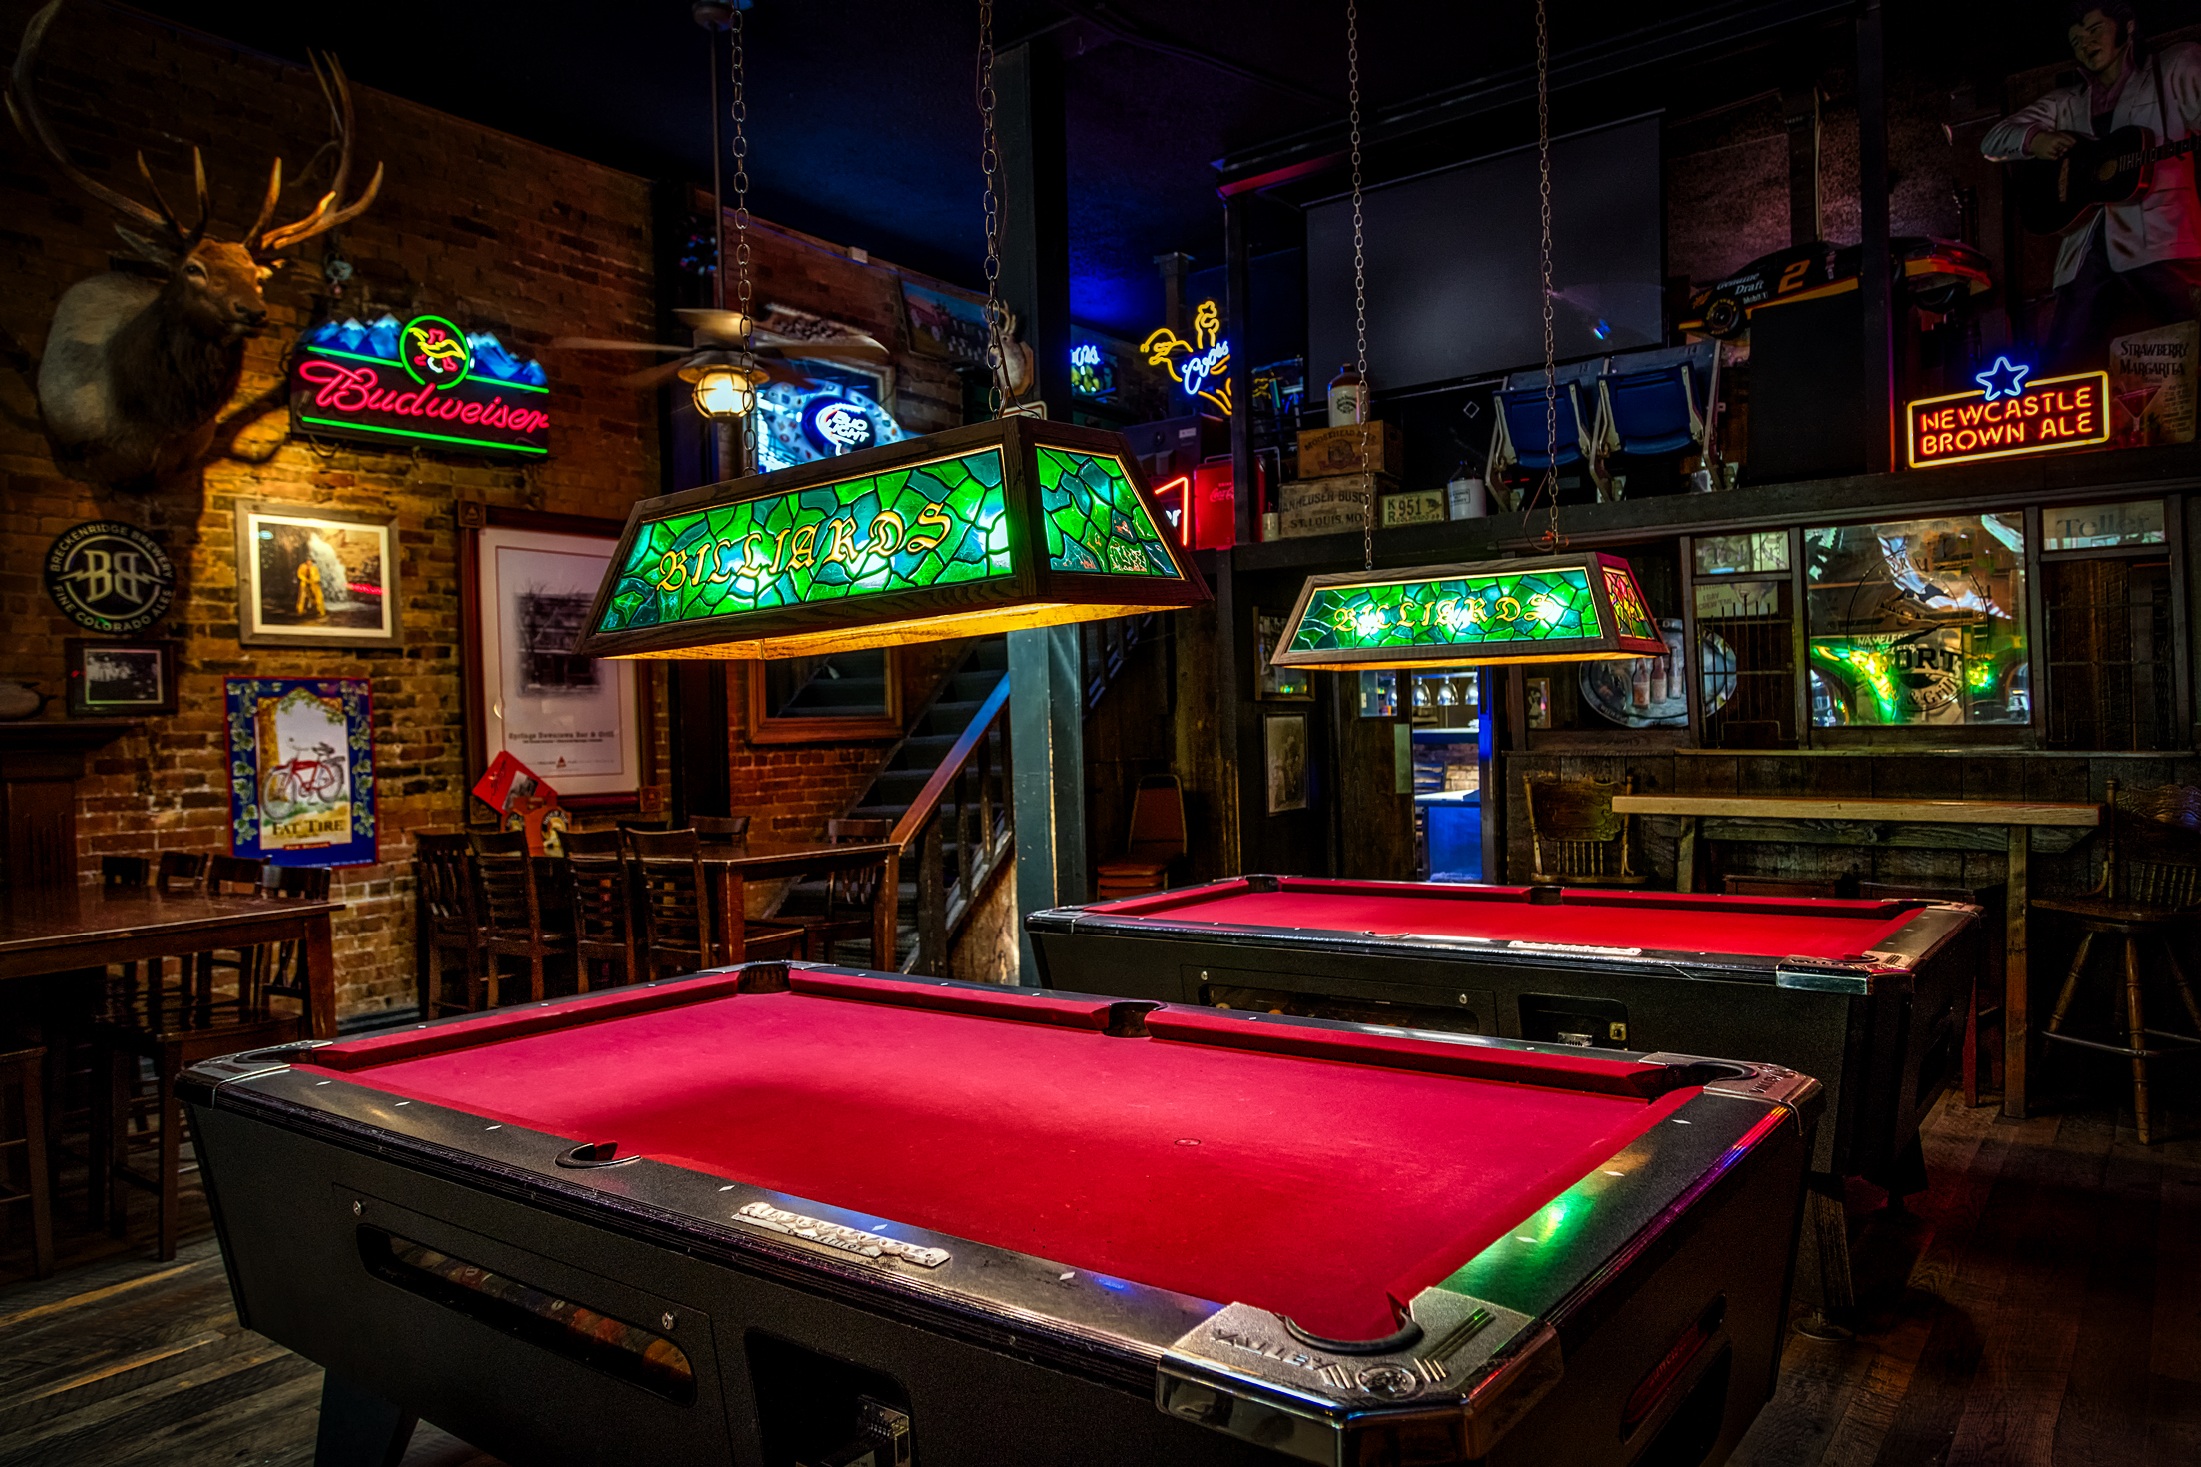
cafe, rustic, recreation, bar, room, neon, hdr, lights, sports, signs, games, pub, screenshot, billiards, pool tables, indoor games and sports, cue sports, recreation room, billiard room